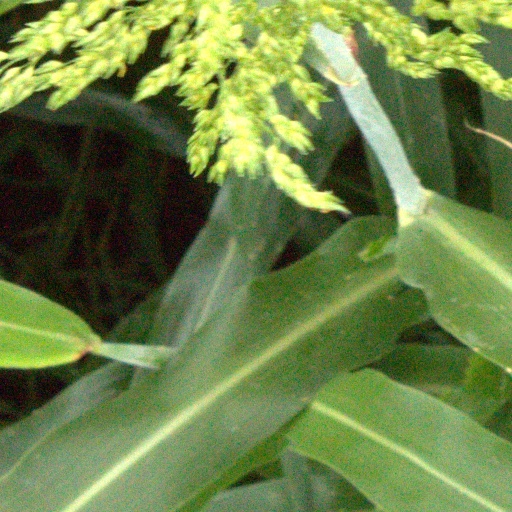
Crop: sorghum